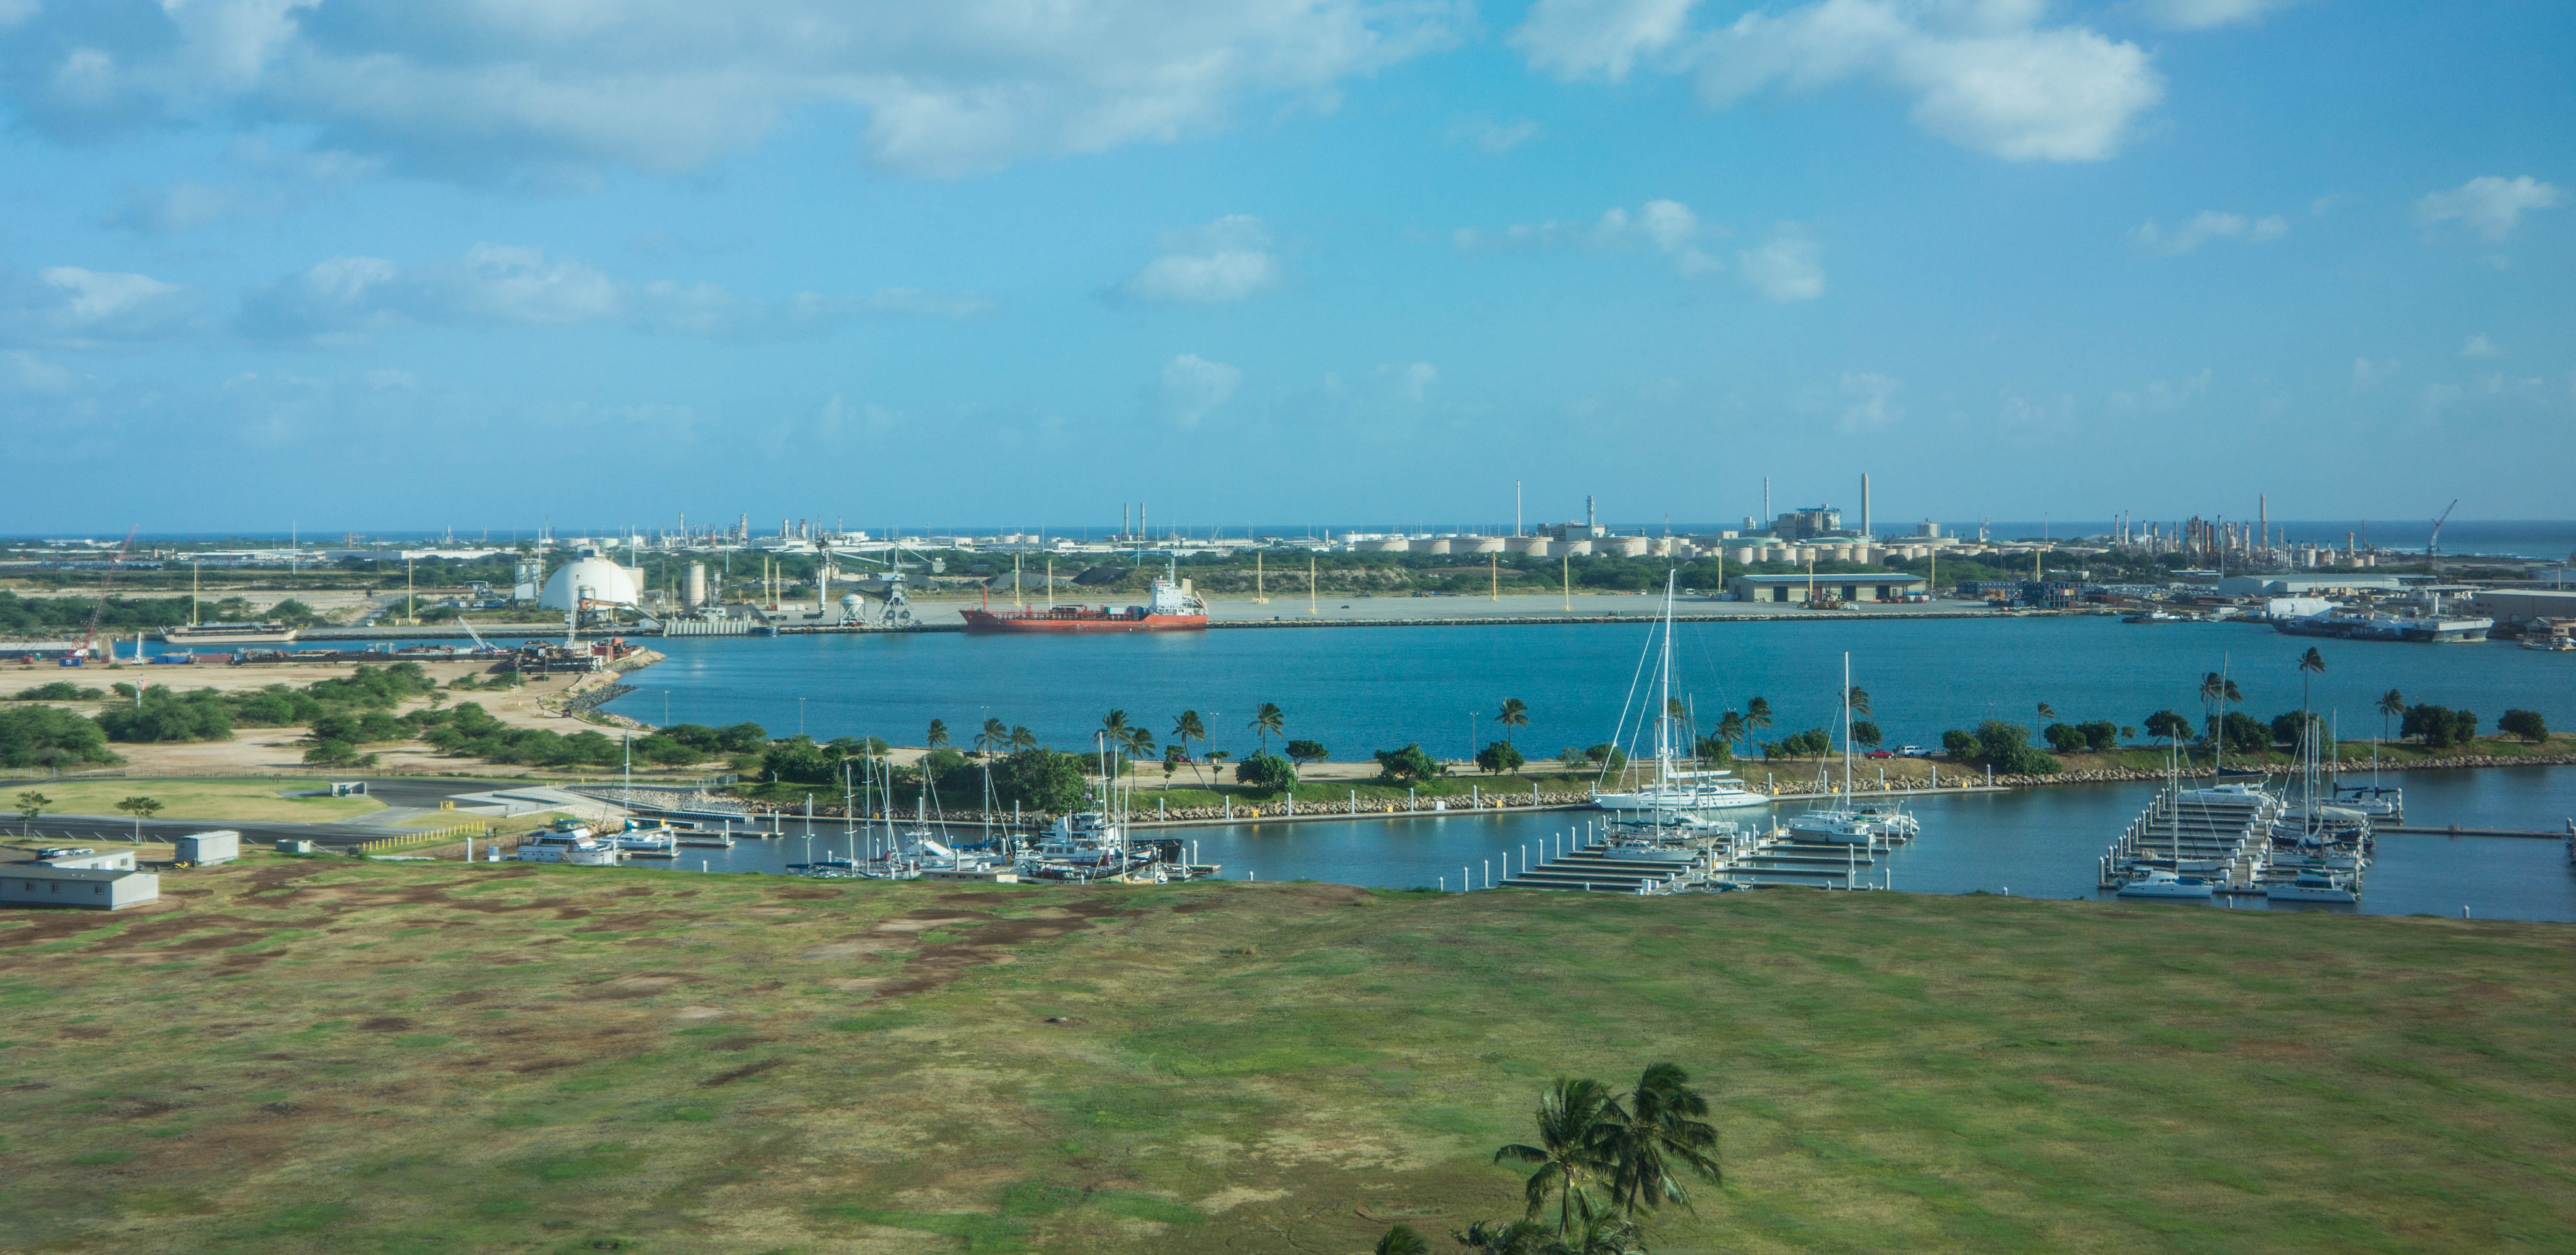
beach, landscape, sea, coast, water, sand, ocean, dock, sky, panorama, vacation, coastline, tropical, bay, island, blue, marina, port, hawaii, colorful, tourism, clouds, resort, hawaiian, oahu, ko olina